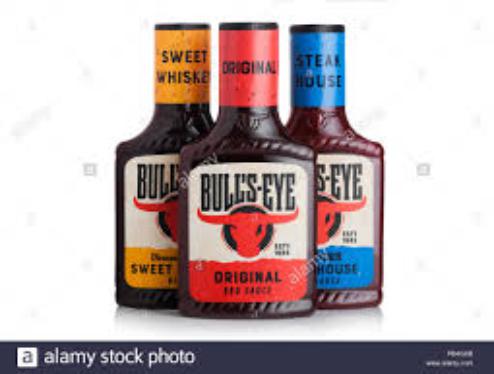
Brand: Bulls-Eye Barbecue
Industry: Food